RC flight simulator

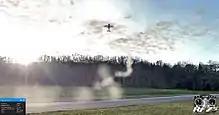
Custom flying field of the HHAMS Aerodrome created for RealFlight 7.5

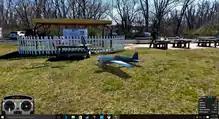
Custom flying field of the HHAMS Aerodrome created for Phoenix RC

An RC flight simulator is a computer program that allows pilots of radio-controlled aircraft to practice on a computer, without the risk and expense of damaging a real model. Besides the obvious use of training beginners, they are also used for practising new aerobatics, evaluating a model before buying it, and to allow flight practice when conditions are otherwise unsuitable. Most simulators allow the use of real R/C transmitters to control the sim.